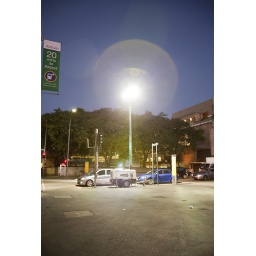
PR4000 lighting tower on street corner in South Bank Queensland after the floods supplying lighting.